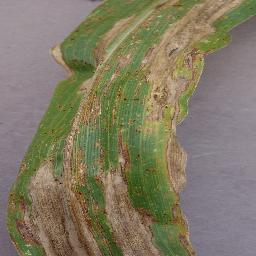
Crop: corn
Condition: (maize)_northern_blight